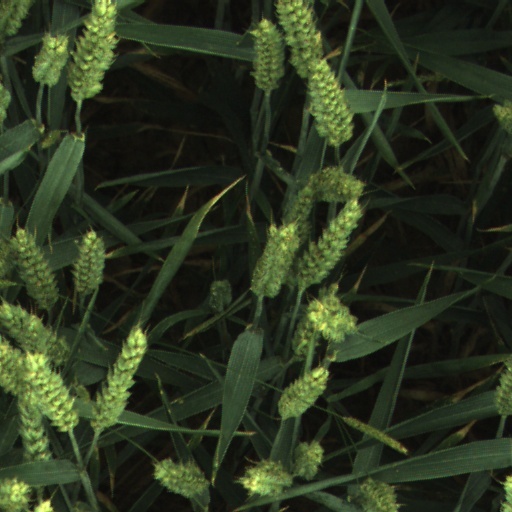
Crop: wheat